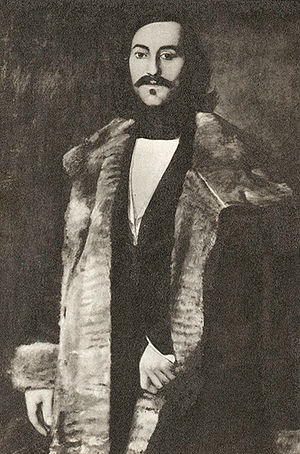
George Stephens
George Stephens var en engelsk runeforsker og folkemindesamler.